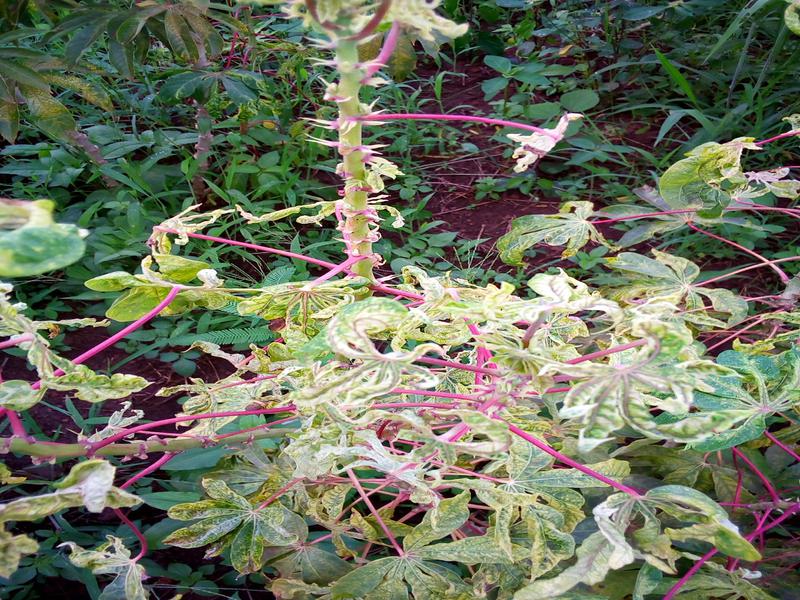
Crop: cassava
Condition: mosaic_disease